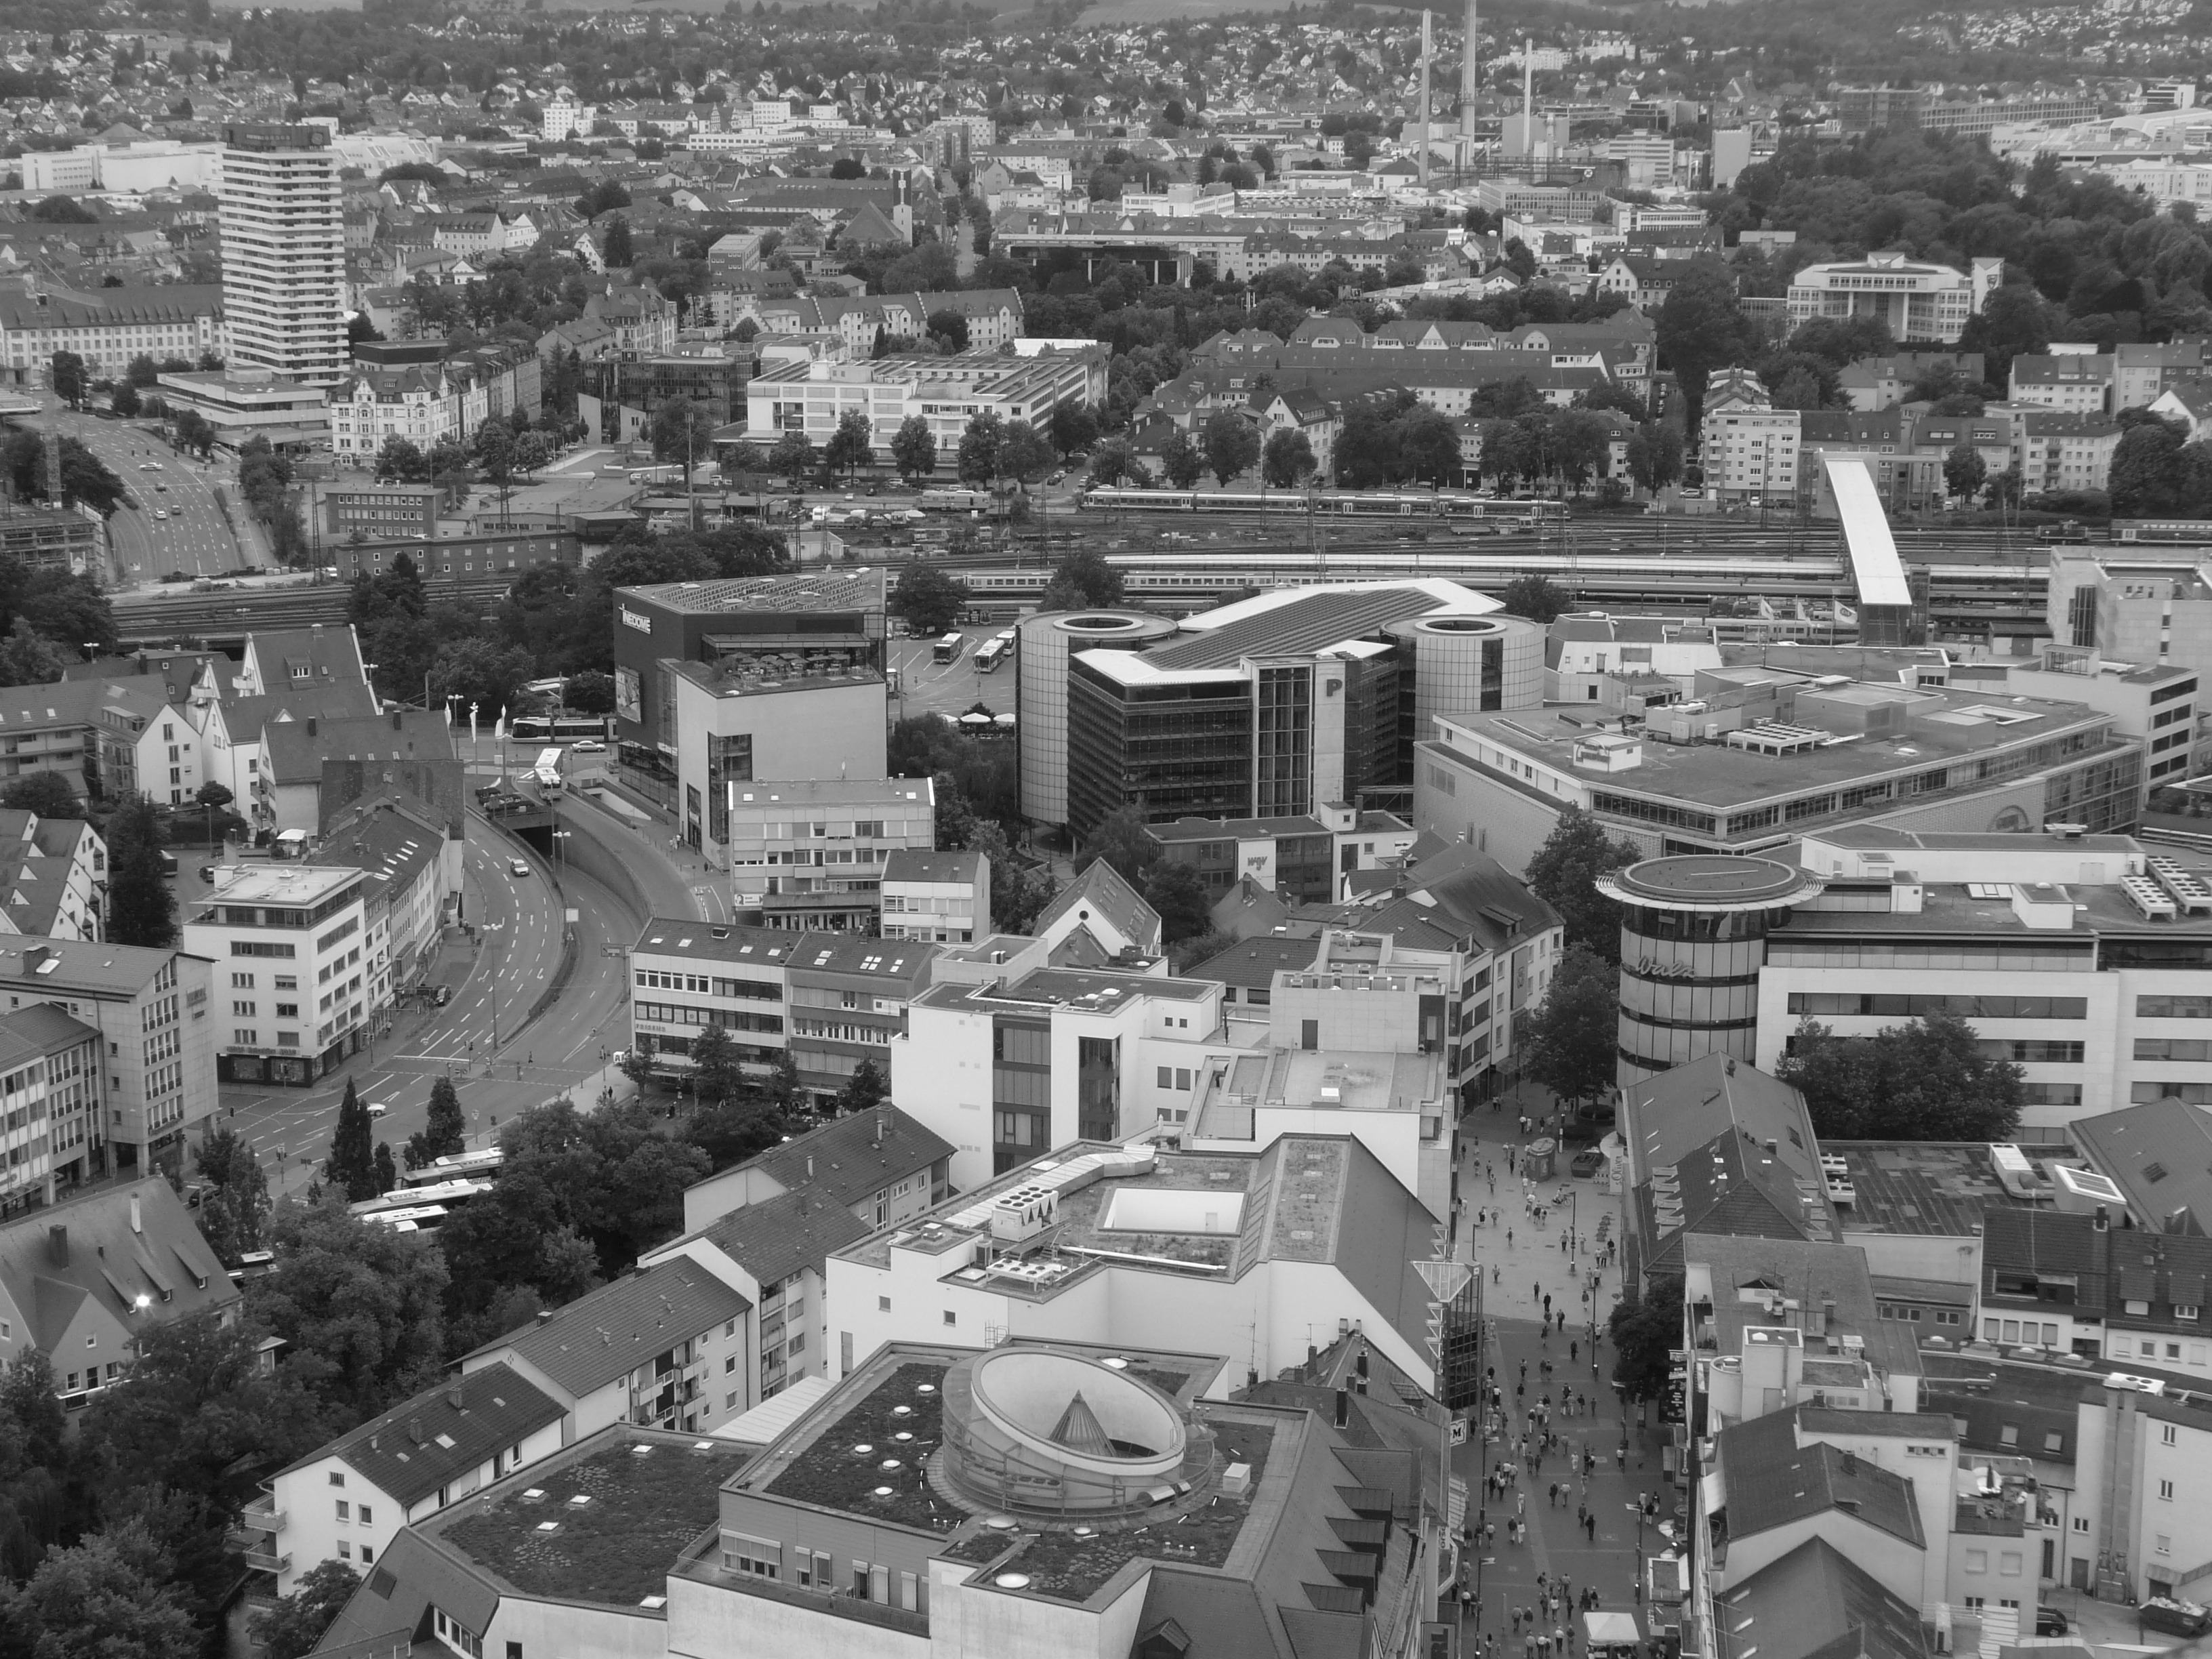
black and white, skyline, photography, town, city, skyscraper, cityscape, downtown, suburb, monochrome, aerial view, tower block, metropolis, ulm, neighbourhood, bird's eye view, aerial photography, urban area, monochrome photography, residential area, human settlement, metropolitan area